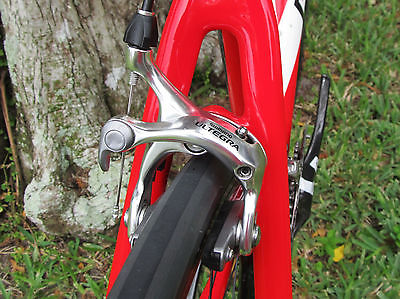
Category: bicycle